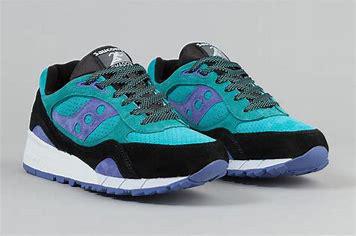
Brand: Saucony
Model: Shadow 6000